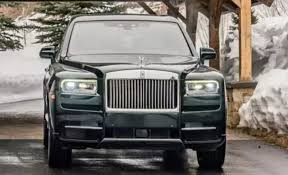
Vehicle type: Cars